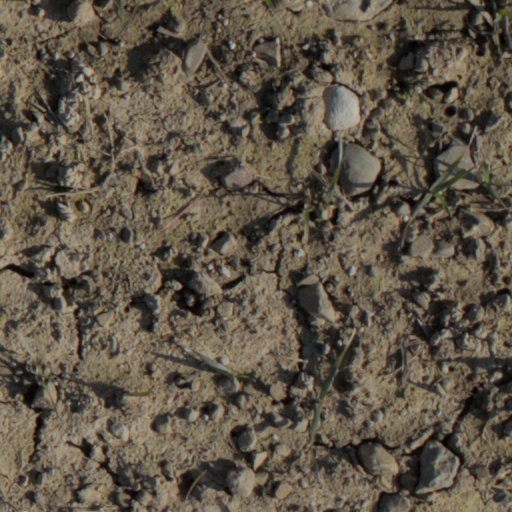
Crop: wheat